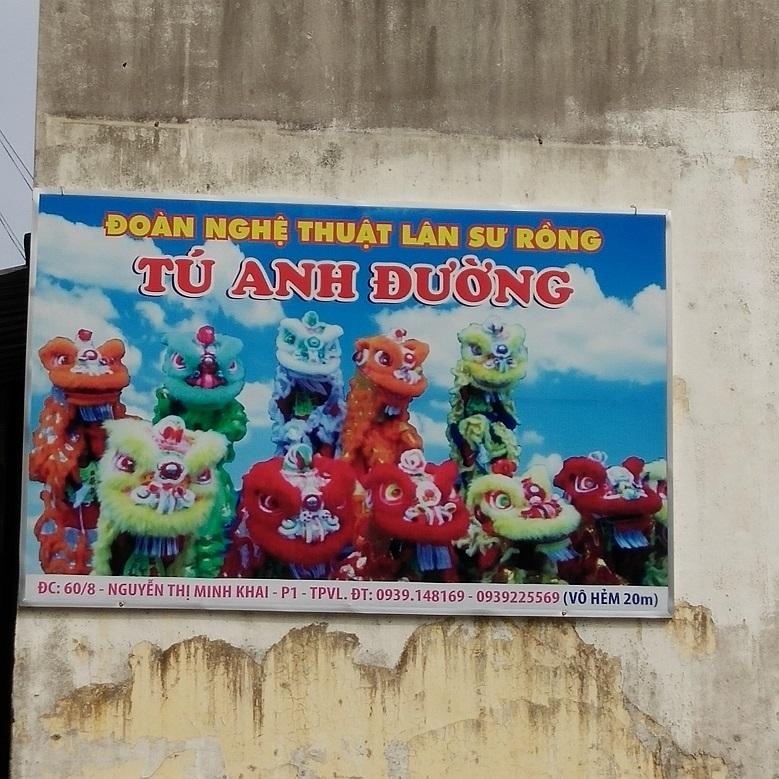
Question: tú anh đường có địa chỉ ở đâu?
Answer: ở 60/8, nguyễn thị minh khai, phường 1, thành phố vĩnh long